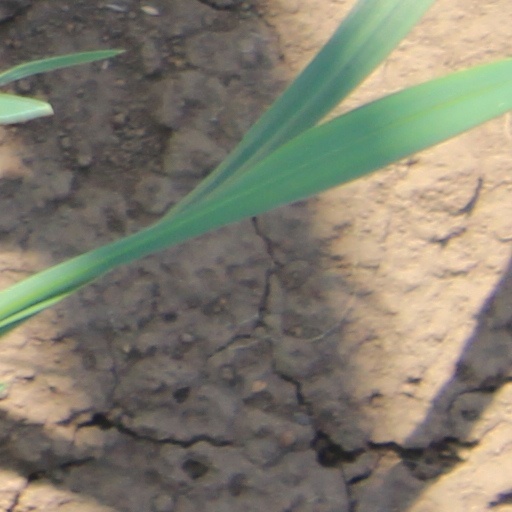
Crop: wheat